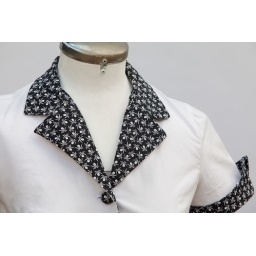
Simplicity pattern 3847. Collar and sleeve cuffs made up in Quilting cotton and main shirt in white broadcloth.